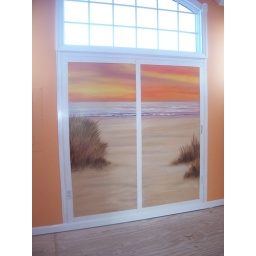
The top window is real, the sliding glass door and beach scene is original artwork by Glenda Denny